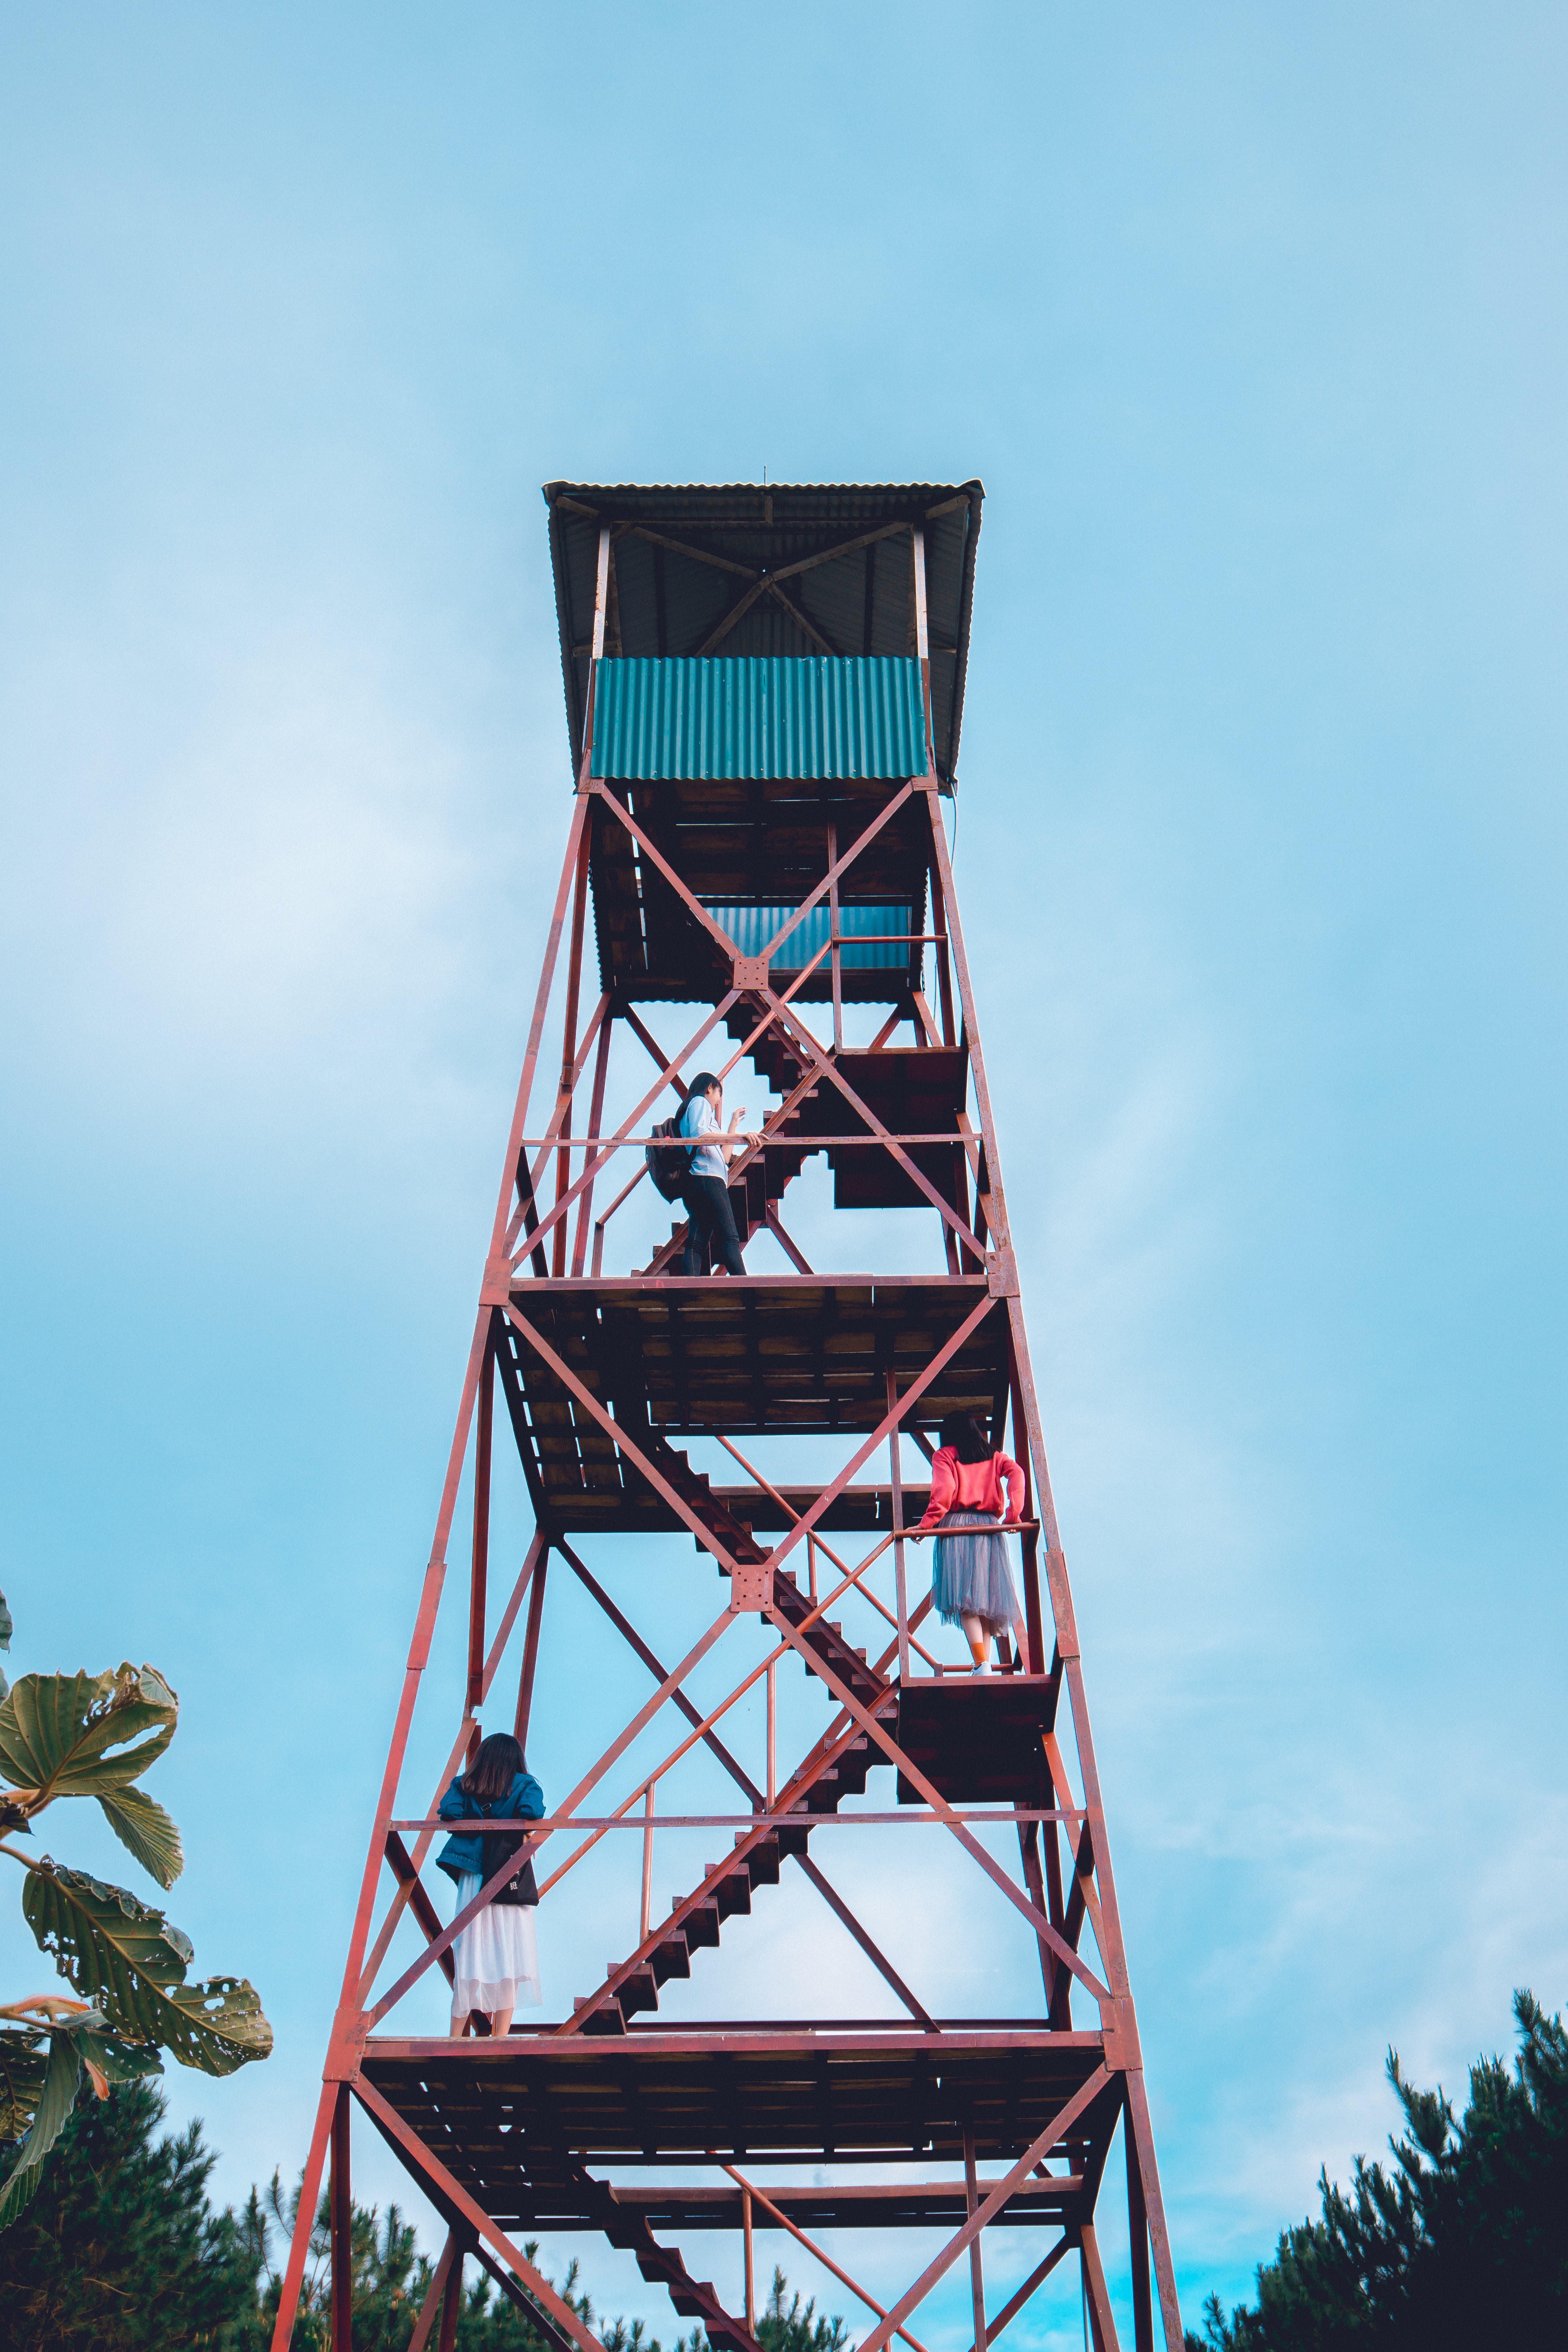
observation tower, tower, sky, public utility, pole, tourist attraction